Equus (genus)

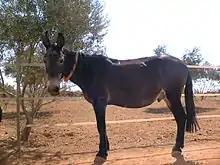
A mule (horse and donkey hybrid)

Equine species can crossbreed with each other. The most common hybrid is the mule, a cross between a male donkey and a female horse. With rare exceptions, these hybrids are sterile and cannot reproduce. A related hybrid, a hinny, is a cross between a male horse and a female donkey. Other hybrids include the zorse, a cross between a zebra and a horse and a zonkey or zedonk, a hybrid of a zebra and a donkey. In areas where Grévy's zebras are sympatric with plains zebras, fertile hybrids do occur. Ancient DNA identifies the Bronze Age kunga as a cross between the Syrian wild ass and the donkey.